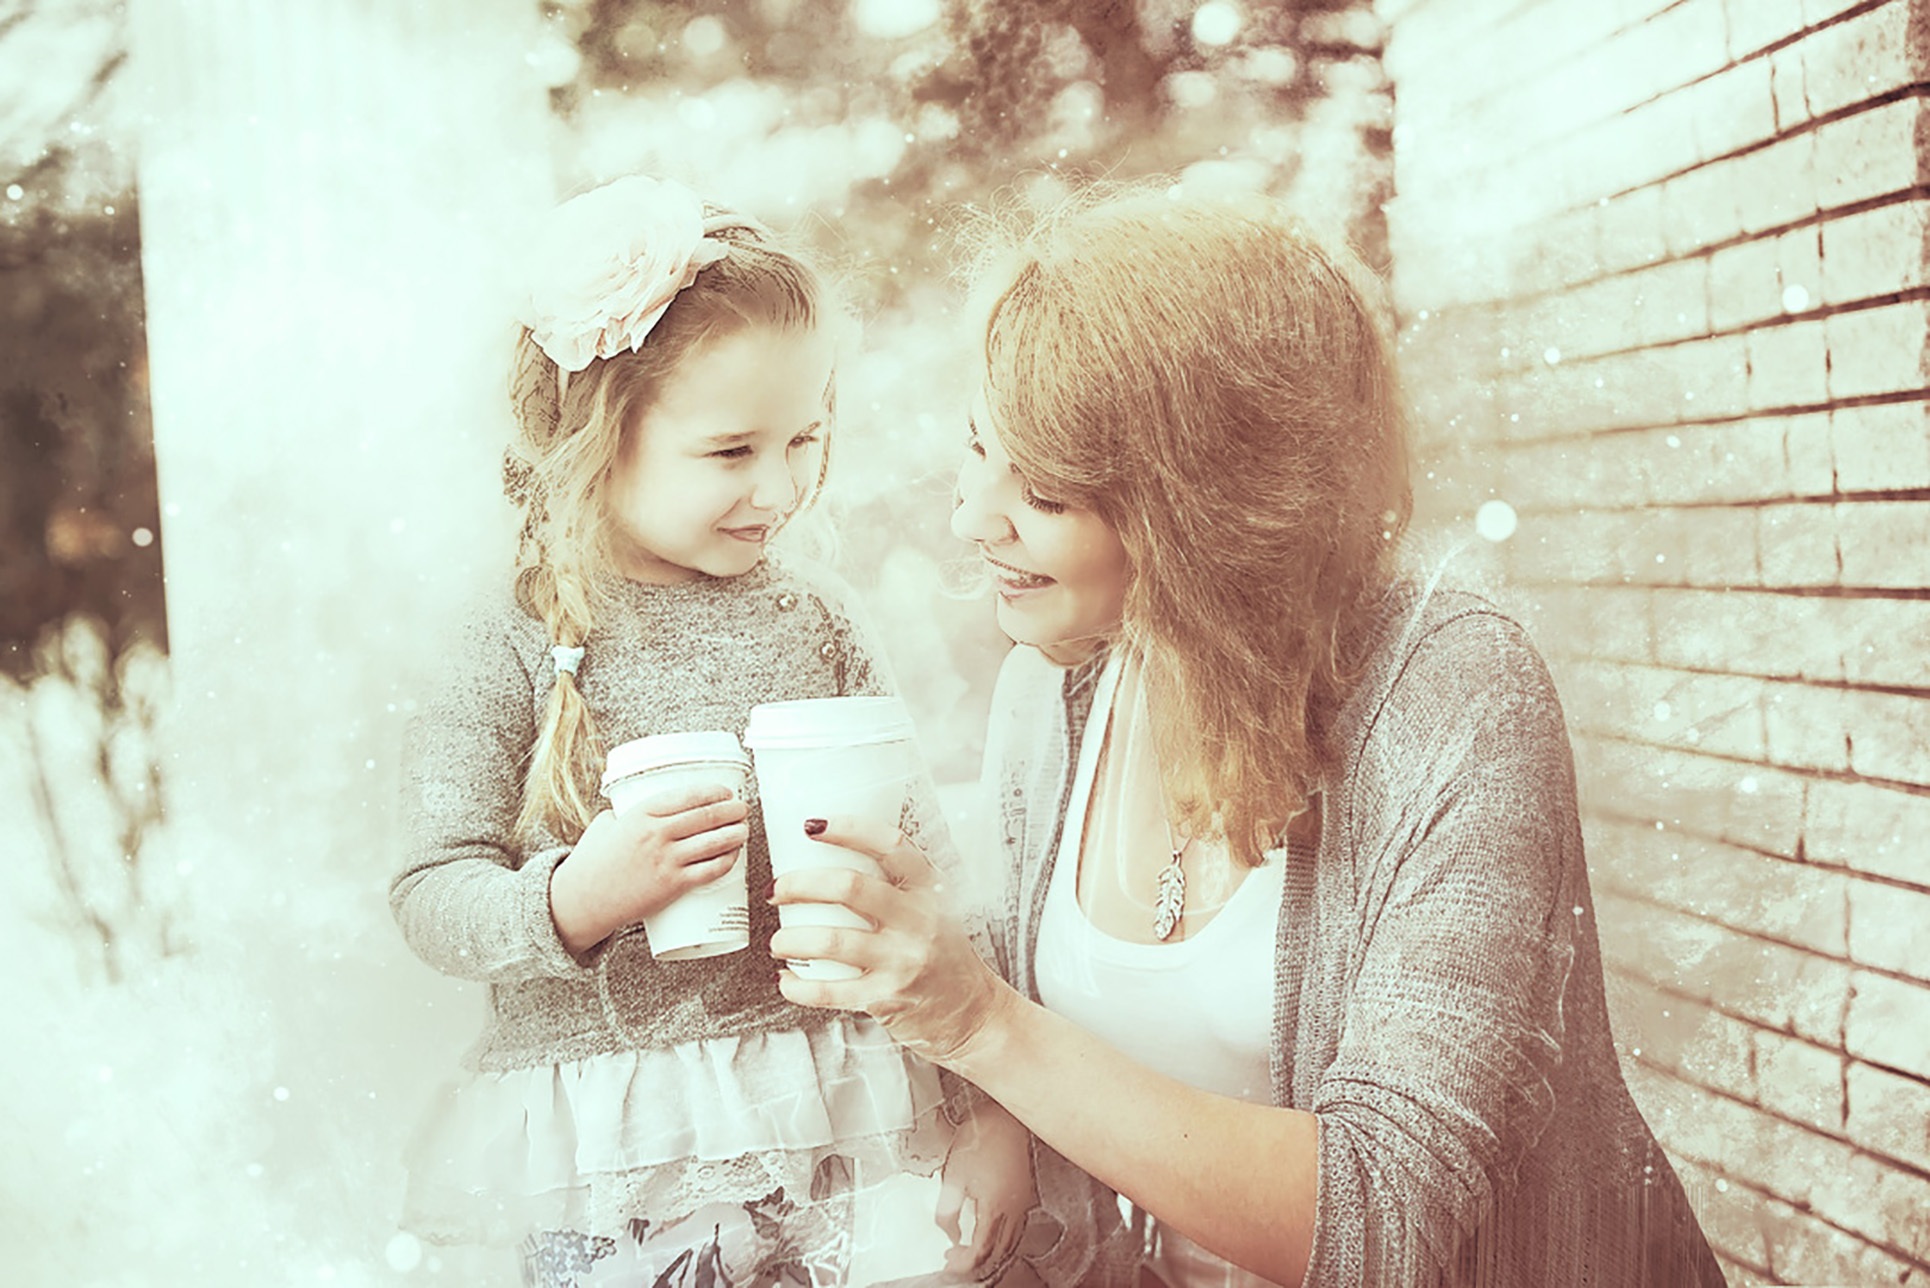
person, photography, love, romance, child, smile, family, ceremony, mother, party, photograph, daughter, little girl, brindisi, good morning, mother and daughter, rarefied, portrait photography